Christian Zeitz

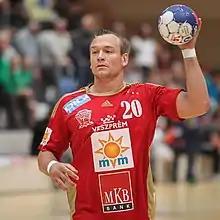
Zeitz playing for Veszprém in 2014.

Christian Zeitz (born 18 November 1980 in Heidelberg) is a former German handball player.